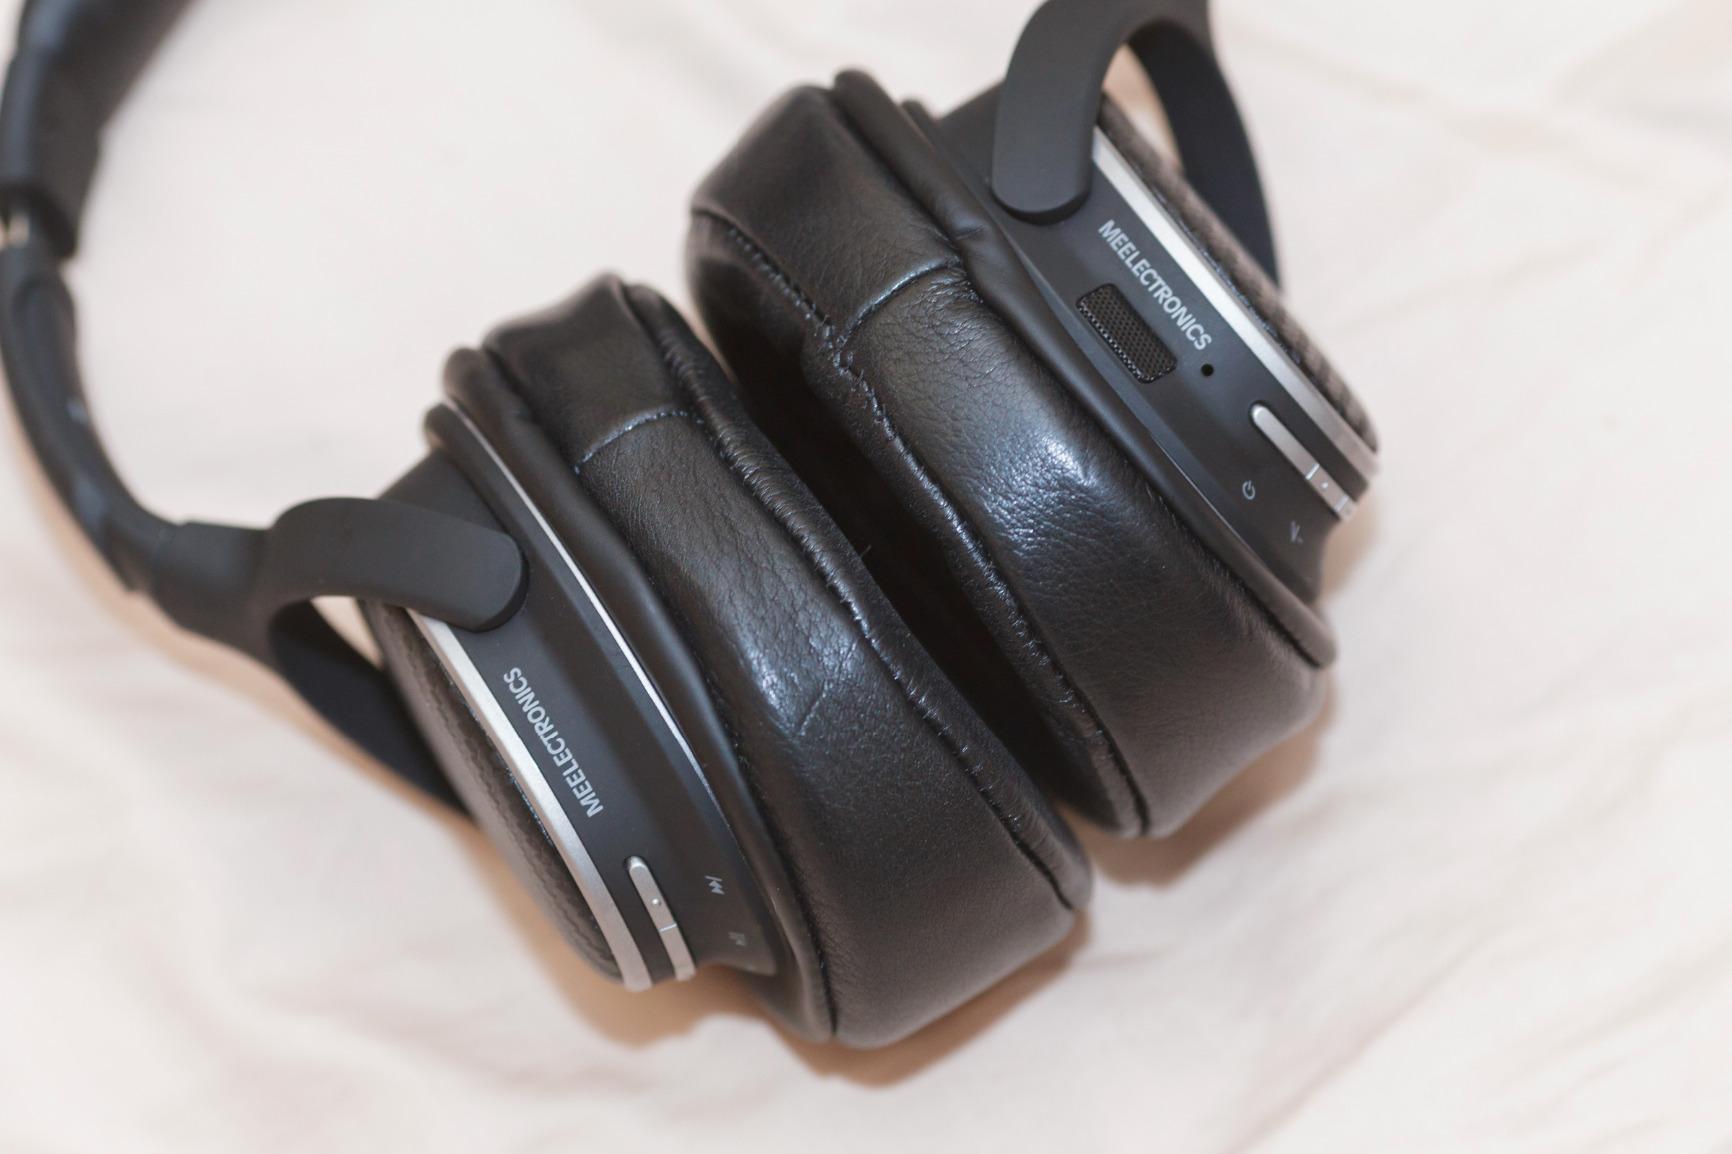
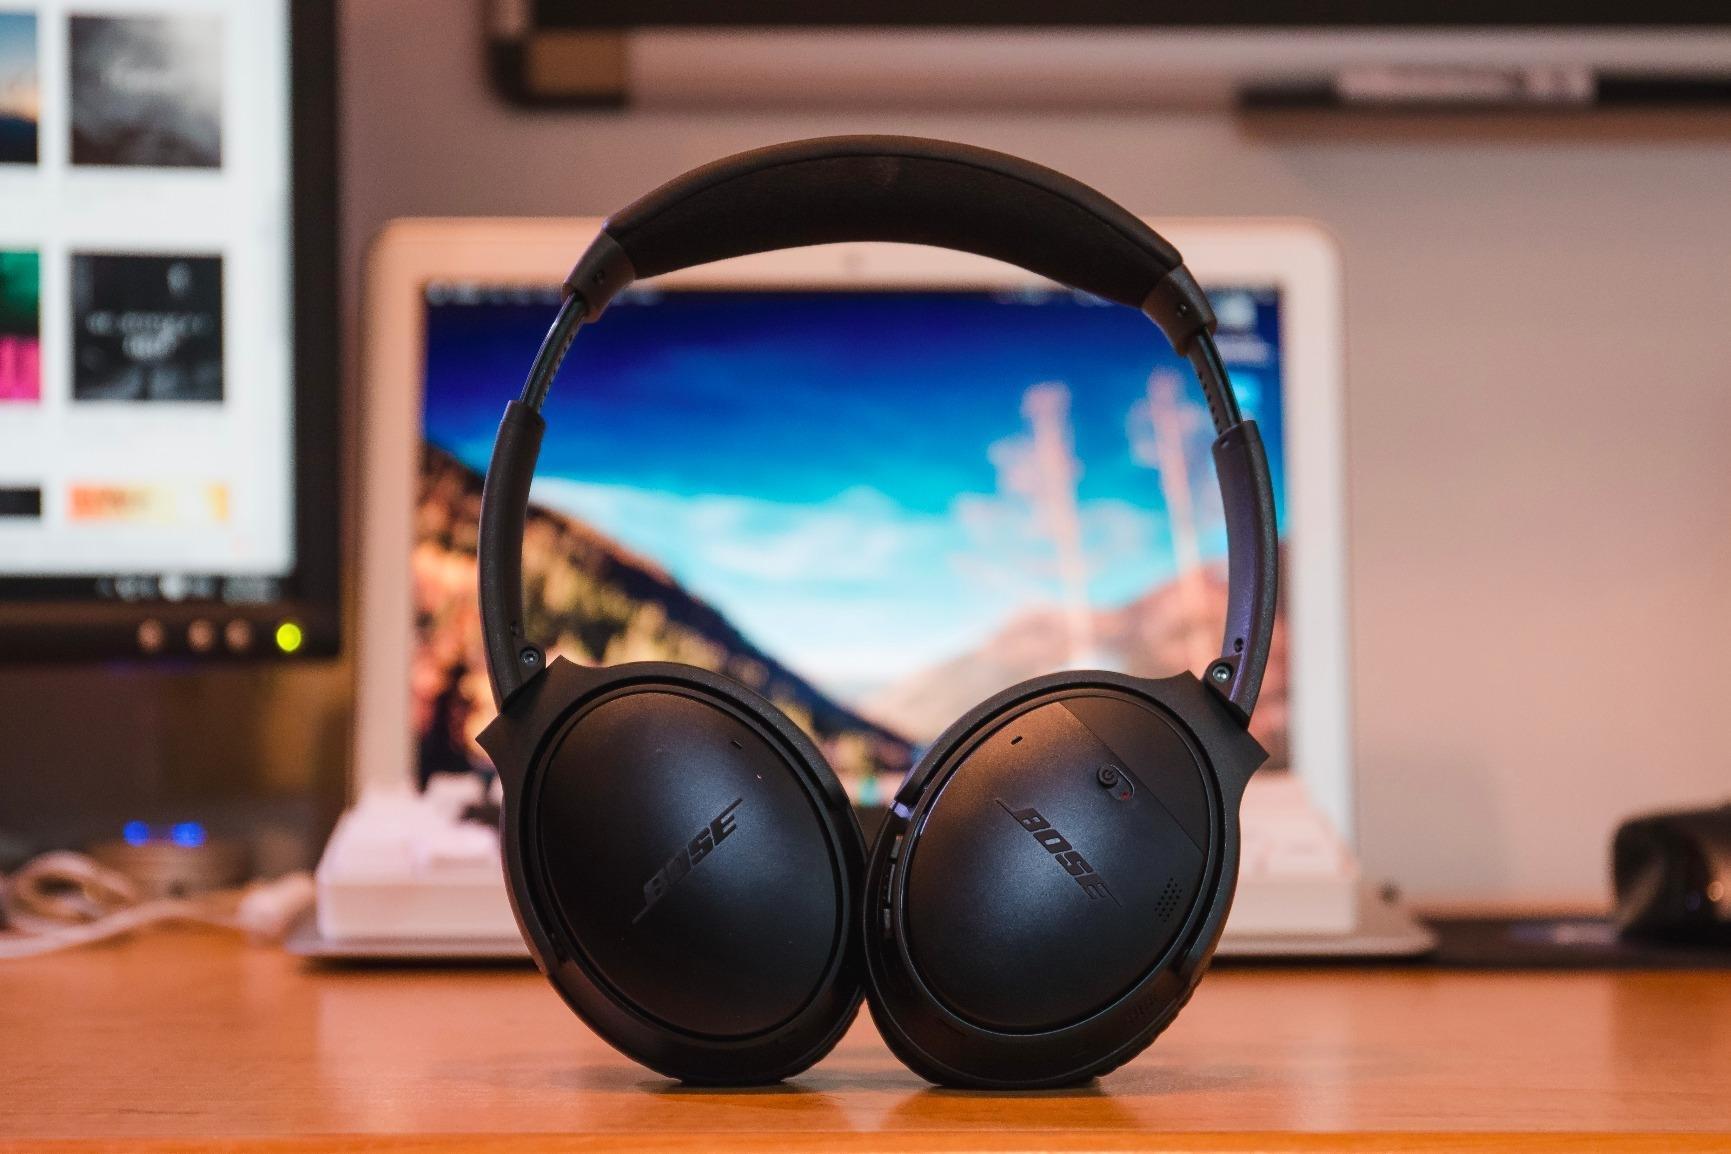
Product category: headphones
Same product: no